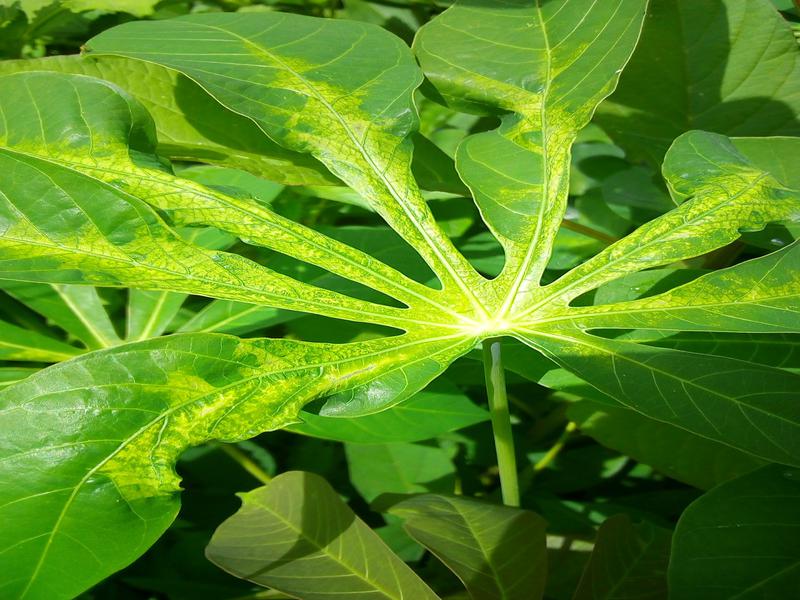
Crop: cassava
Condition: mosaic_disease